A. B. Dille

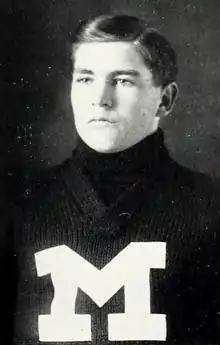
Dille pictured in "Reveille 1911", Mississippi State yearbook

Avery Benjamin Dille (October 31, 1892 – August 21, 1964) was an American college football and college basketball player and coach and educator. He served as the head football coach at Mississippi Normal College—now known as the University of Southern Mississippi—from 1914 to 1916, compiling a record of 6–10–1. Dille was also the head basketball coach at Mississippi Normal from 1913 to 1916, tallying a mark of 29–14.